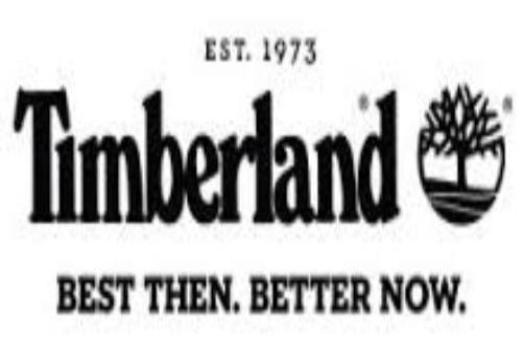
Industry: Clothes